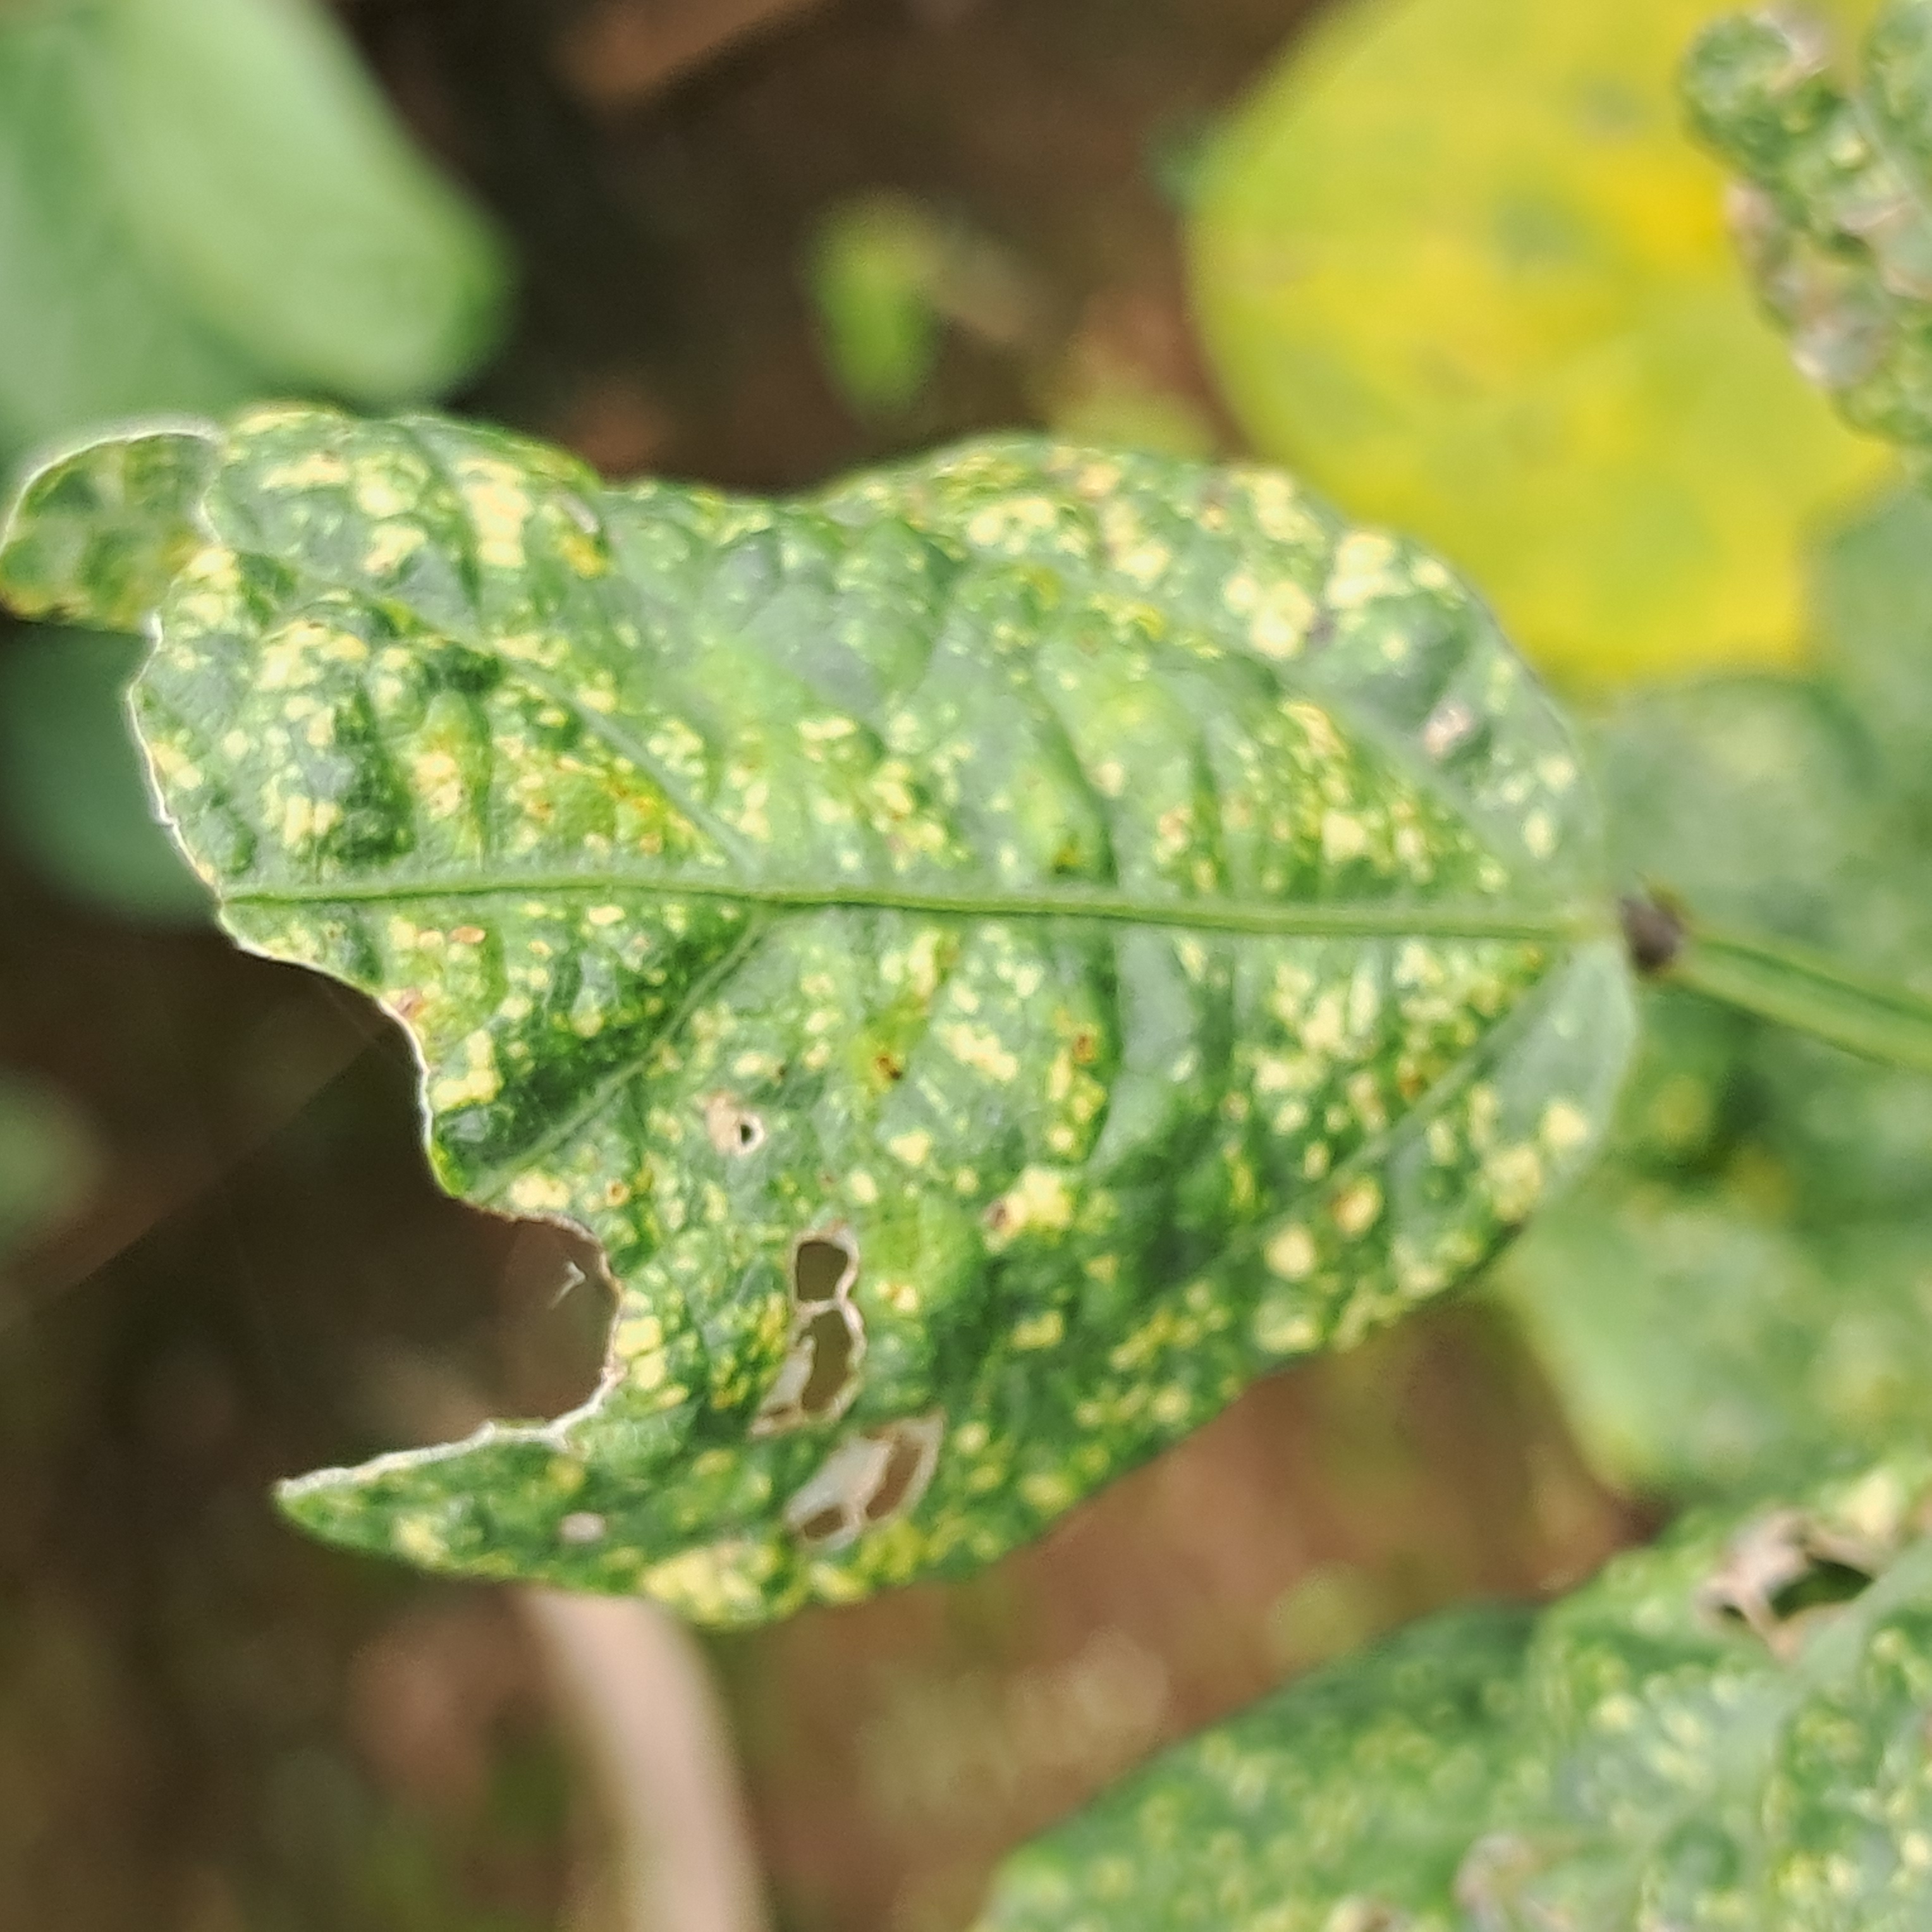
Label: Mosaic